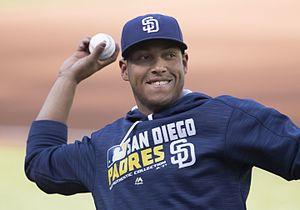
Yangervis Solarte est un joueur de champ intérieur des Blue Jays de Toronto de la Ligue majeure de baseball.